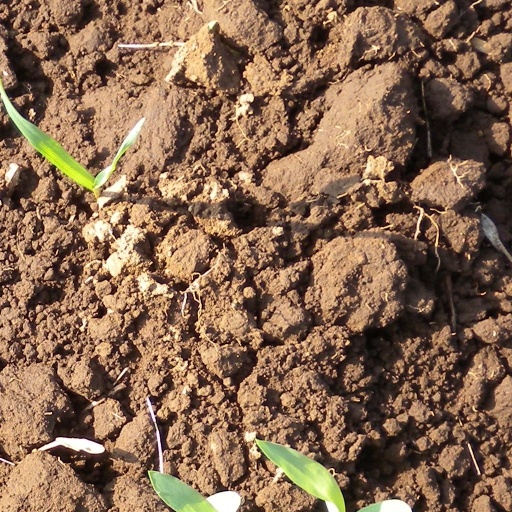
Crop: sorghum